Geography of the Faroe Islands

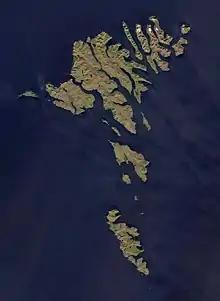
Satellite image of the Faroe Islands

The Faroe Islands are an island group consisting of eighteen islands between the Norwegian Sea and the North Atlantic, about half-way between Iceland and Norway. Its coordinates are . It is 1,393 square kilometres in area, and includes small lakes and rivers, but no major ones. There are 1,117 kilometres of coastline, and no land boundaries with any other country.